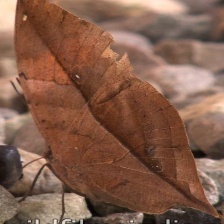
Species: ORANGE OAKLEAF